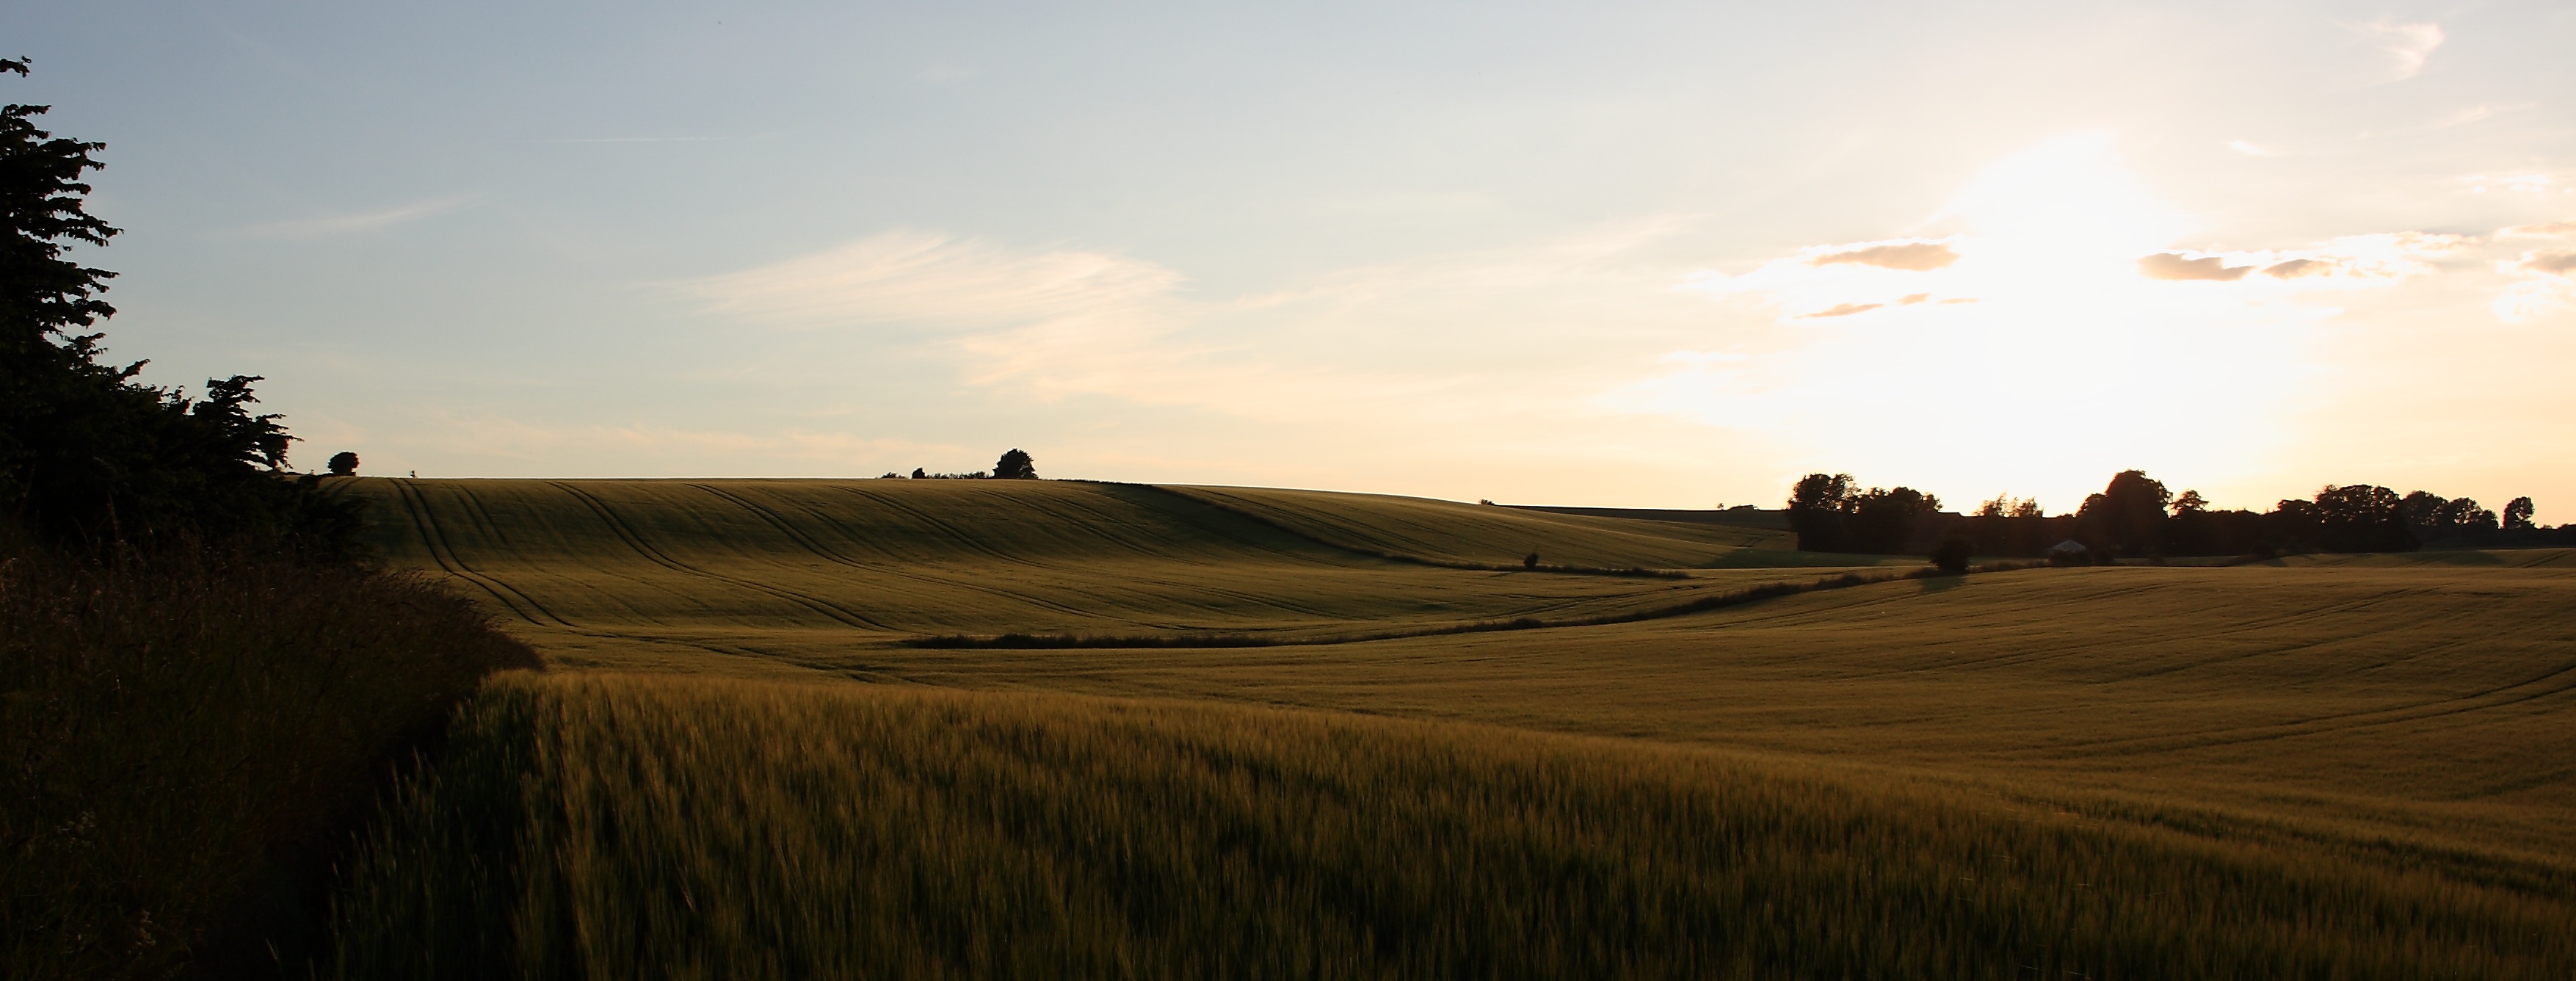
landscape, horizon, cloud, sky, sunrise, sunset, field, wheat, grain, prairie, morning, hill, dawn, summer, dusk, evening, food, crop, natural, soil, agriculture, savanna, plain, grassland, denmark, mark, steppe, rural area, natural environment, grass family